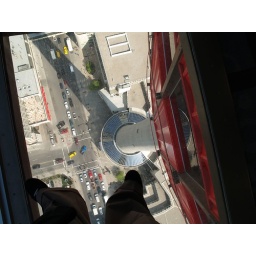
Looking down over the glass floor